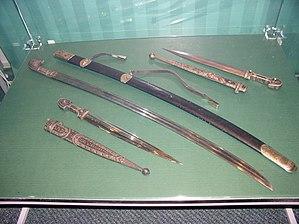
La chachka est un sabre d’origine circassienne faisant partie de l’armement traditionnel des Cosaques. Depuis 1881 la chachka équipait la cavalerie, les officiers ainsi que les artilleurs de l’armée impériale russe.